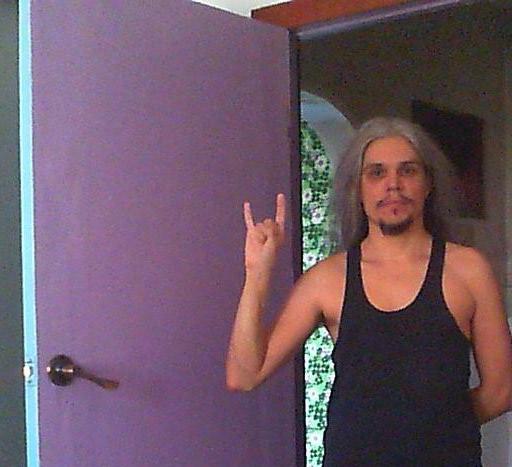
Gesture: rock